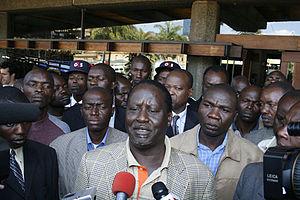
Raila Amolo Odinga, né le 7 janvier 1945 à Maseno, est un homme d'État kényan, d'origine luo et fut le dernier Premier ministre de son pays. Il est aussi le fils du défunt Oginga Odinga, le premier vice-président de la République.
La crise de violence au Kenya est née à la suite de l'élection présidentielle du 27 décembre 2007. Un bilan de la police du 25 février 2008 fait état de plus de 1 500 morts depuis le déclenchement des violences. Le conflit a également fait environ 300 000 déplacés.